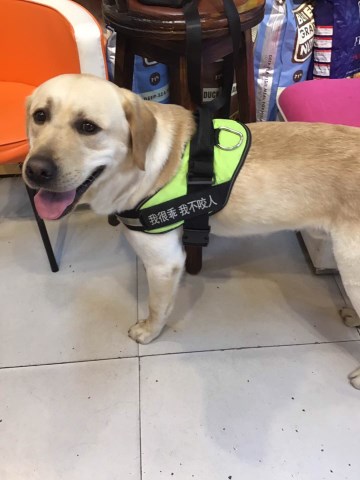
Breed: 3580-n000122-Labrador_retriever